USS S-44

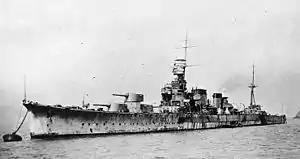
The cruiser "Kako"

The next morning, the victorious enemy cruisers neared Kavieng, bound for home. At 07:50, "S-44" sighted the formation of four heavy cruisers at less than . At 08:06, she fired four Mark 10 torpedoes at the rear ship, only away. By 08:08, three torpedoes had exploded and the heavy cruiser "Kako" was sinking. "S-44" had claimed the largest Japanese man-of-war in the Pacific War to date.